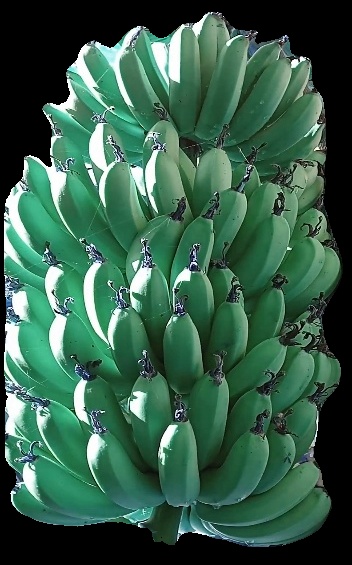
Variety: pachbale
Grade: grade1